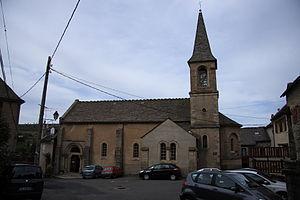
Bagnols-les Bains, commune de la Lozère
Bagnols-les-Bains est une ancienne commune française, située dans le département de la Lozère en région Occitanie. Elle est intégrée depuis le 1ᵉʳ janvier 2017 dans la commune nouvelle de Mont-Lozère-et-Goulet.
Cet article recense les églises de la Lozère, en France.